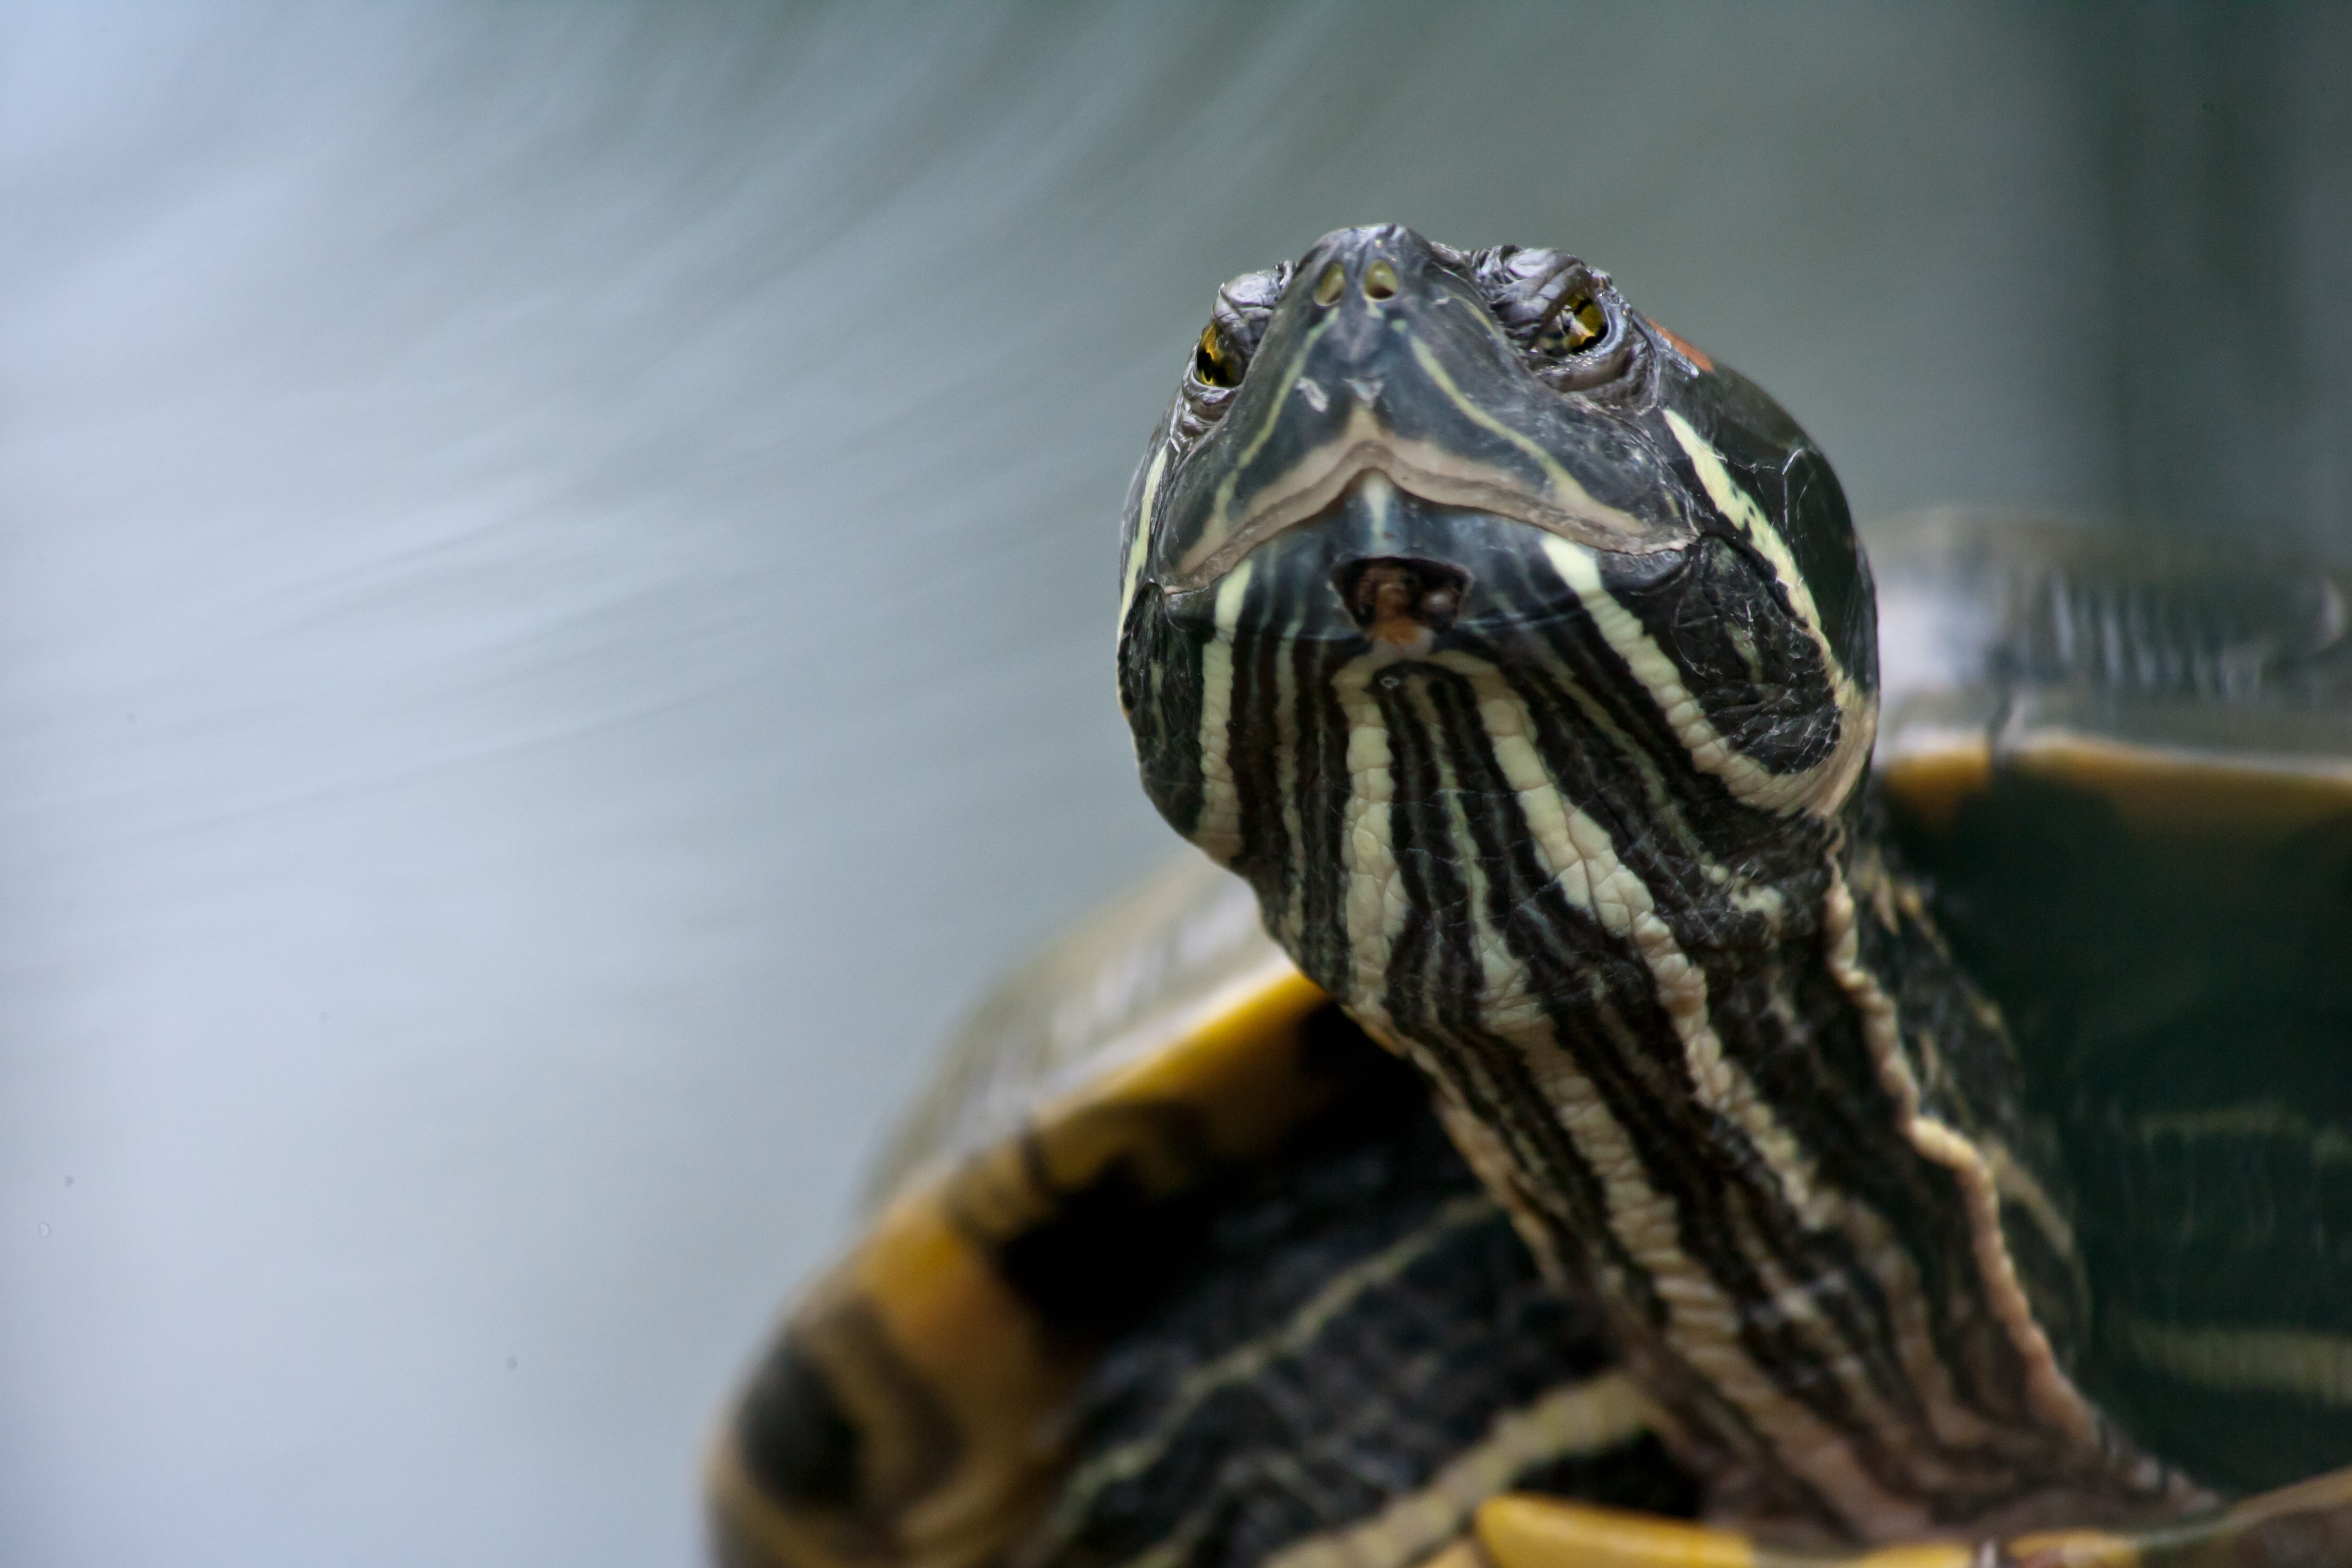
animal, pattern, turtle, reptile, fauna, close up, tortoise, vertebrate, creature, reptilia, macro photography, panzer, slowly, tortoise shell, armored, water creature, giant tortoise, geochelone nigra, emydidae, centrochelys